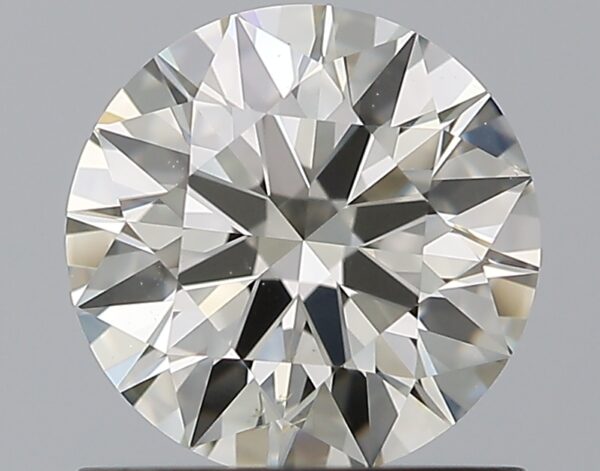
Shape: round
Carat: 0.9
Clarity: SI1
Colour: K
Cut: EX
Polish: EX
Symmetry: EX
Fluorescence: N
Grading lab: GIA
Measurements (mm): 6.21 x 6.23 x 3.81